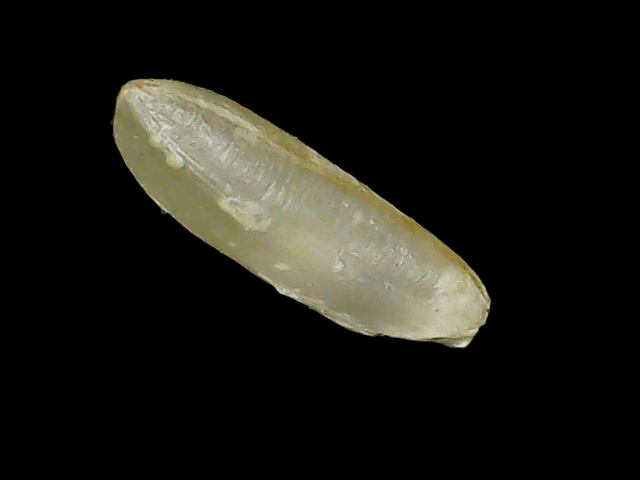
Rice variety: Binadhan11